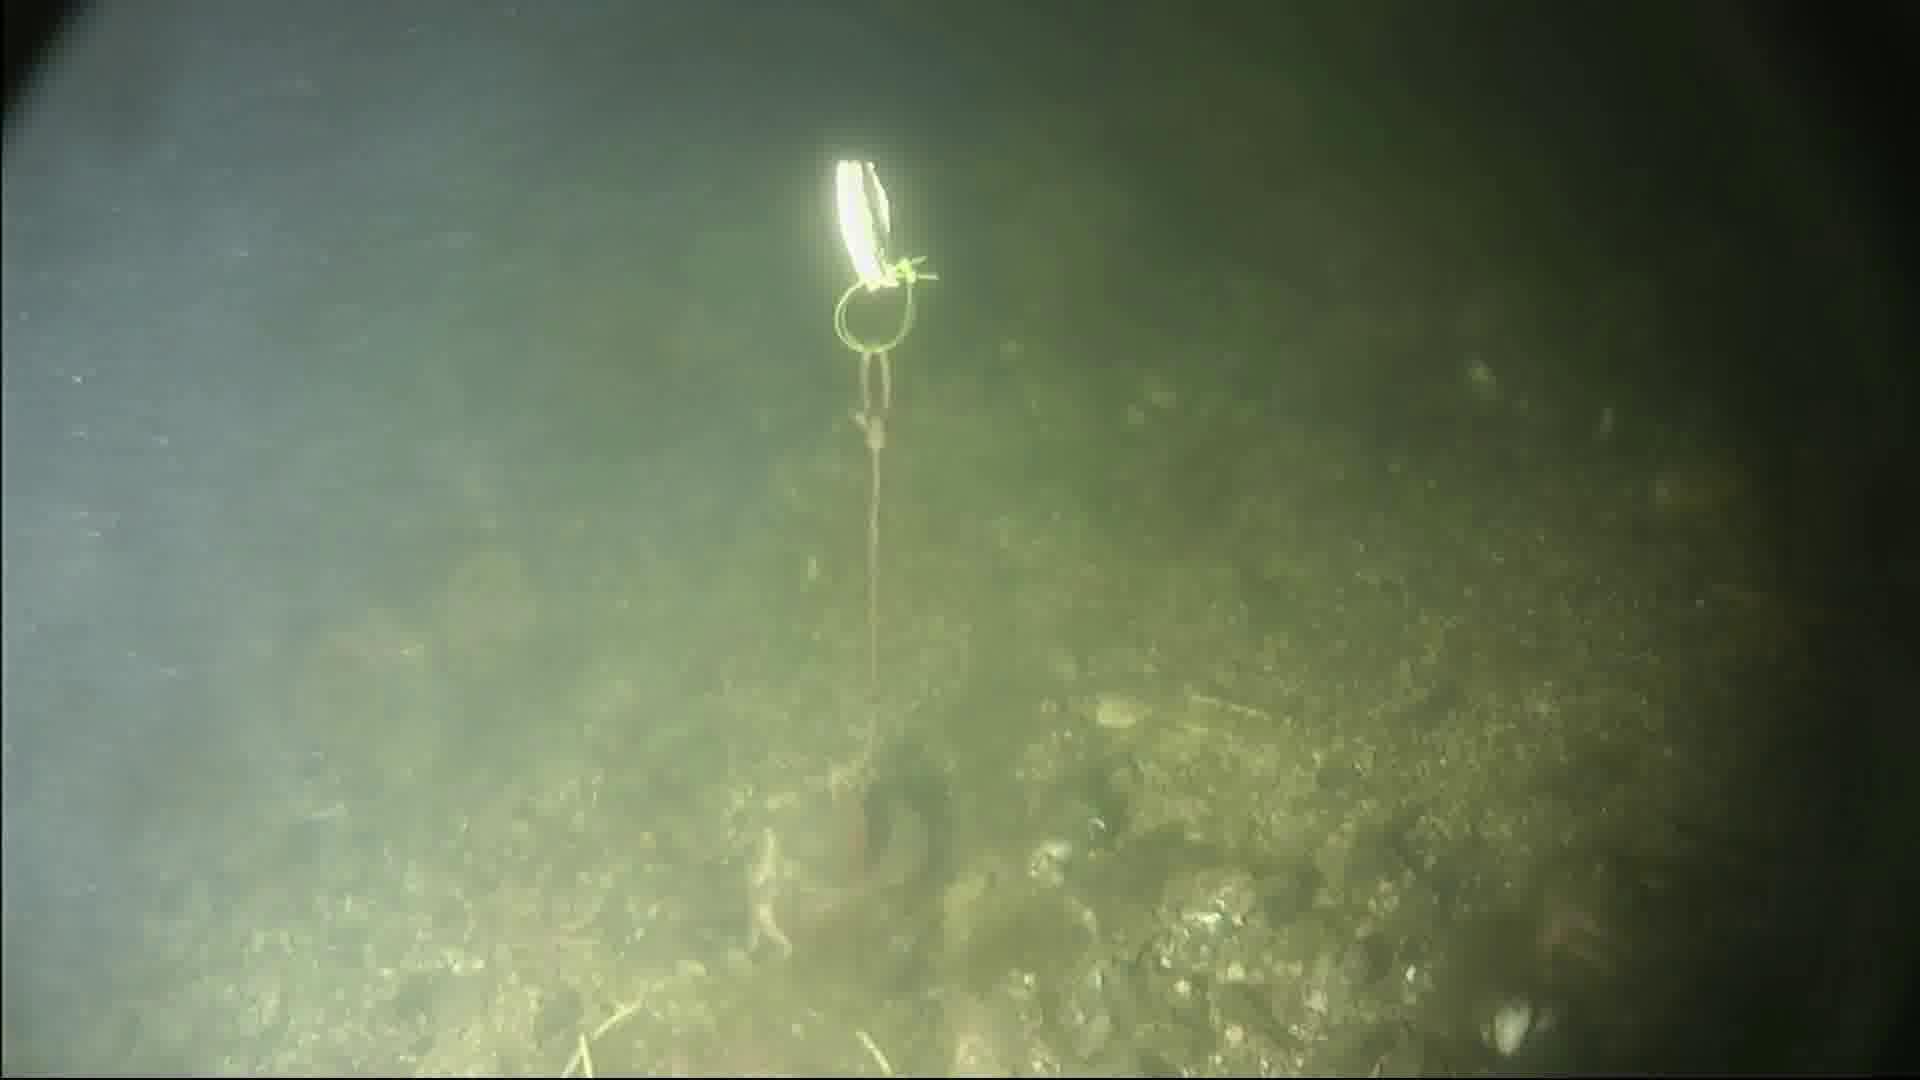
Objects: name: starfish